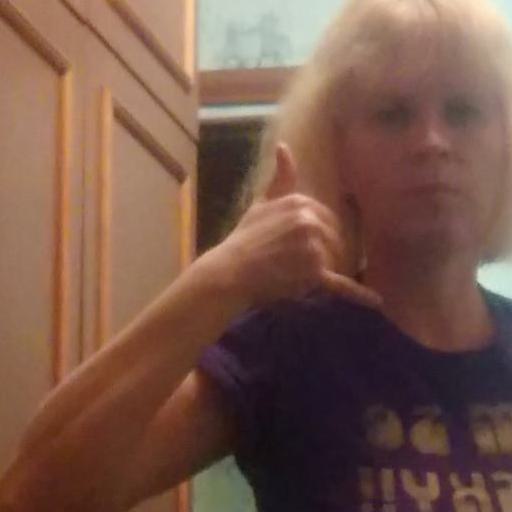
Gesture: call